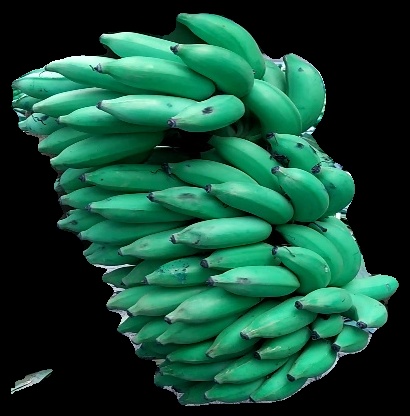
Variety: elakki-bale
Grade: grade1